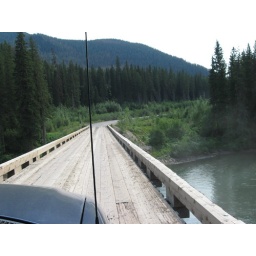
A wooden bridge in the mountains. Many roads are dirt, with these bridges over rivers.